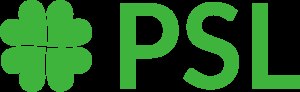
Polens Folkeparti
PSL's logo
Polskie Stronnictwo Ludowe er et politisk parti i Polen. Partiet lægger vægt på nationale og kristne spørgsmål og regner sig som et agrarparti. I 2004 havde partiet omkring 120.000 medlemmer.